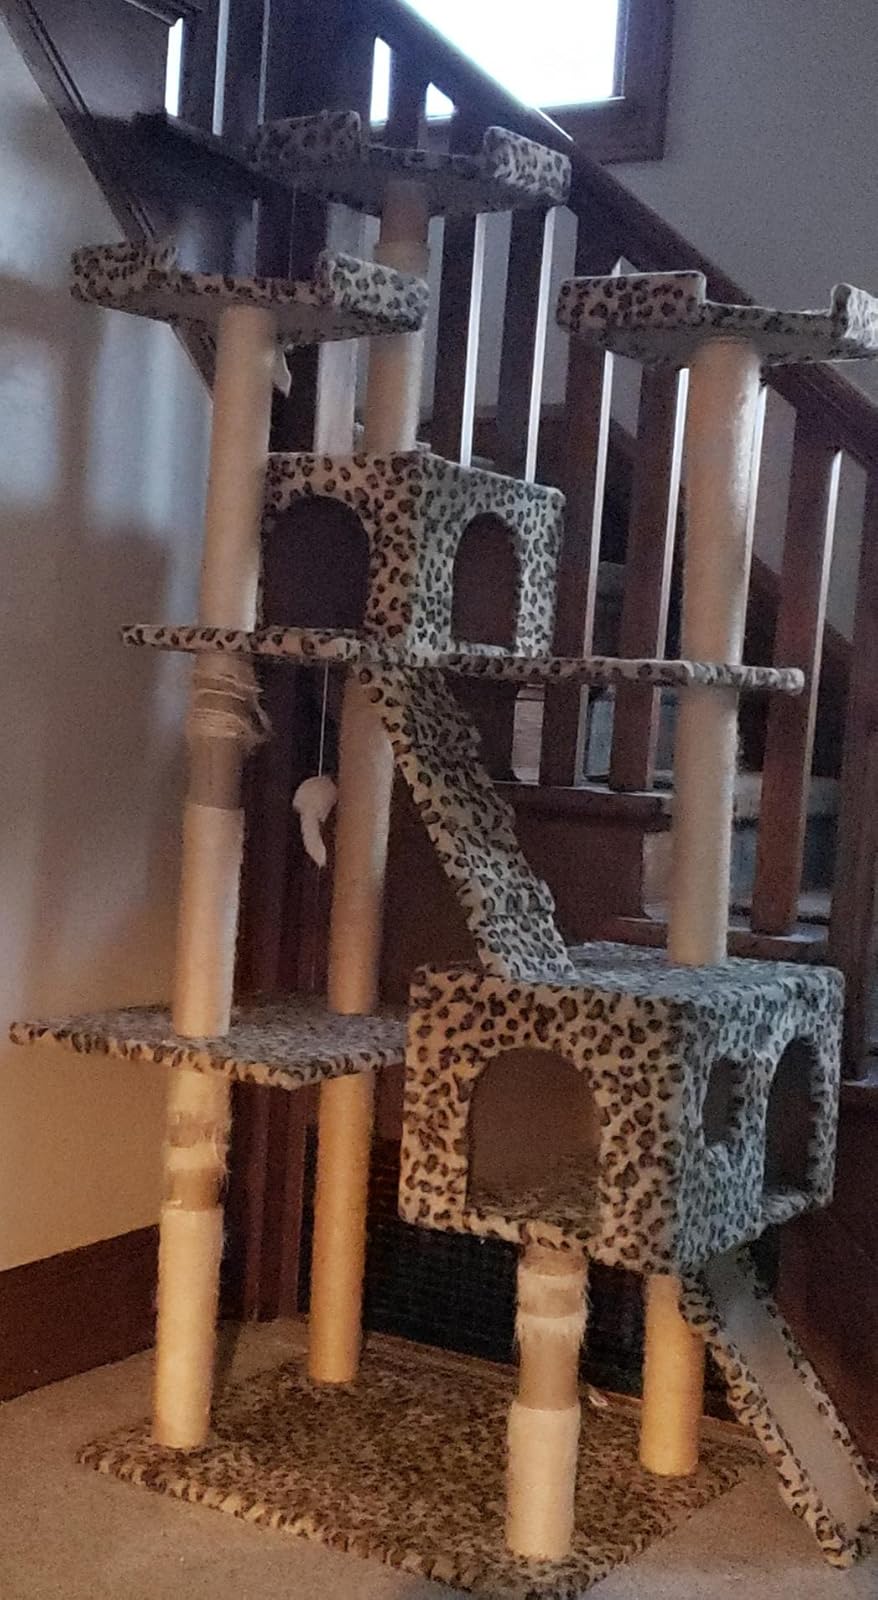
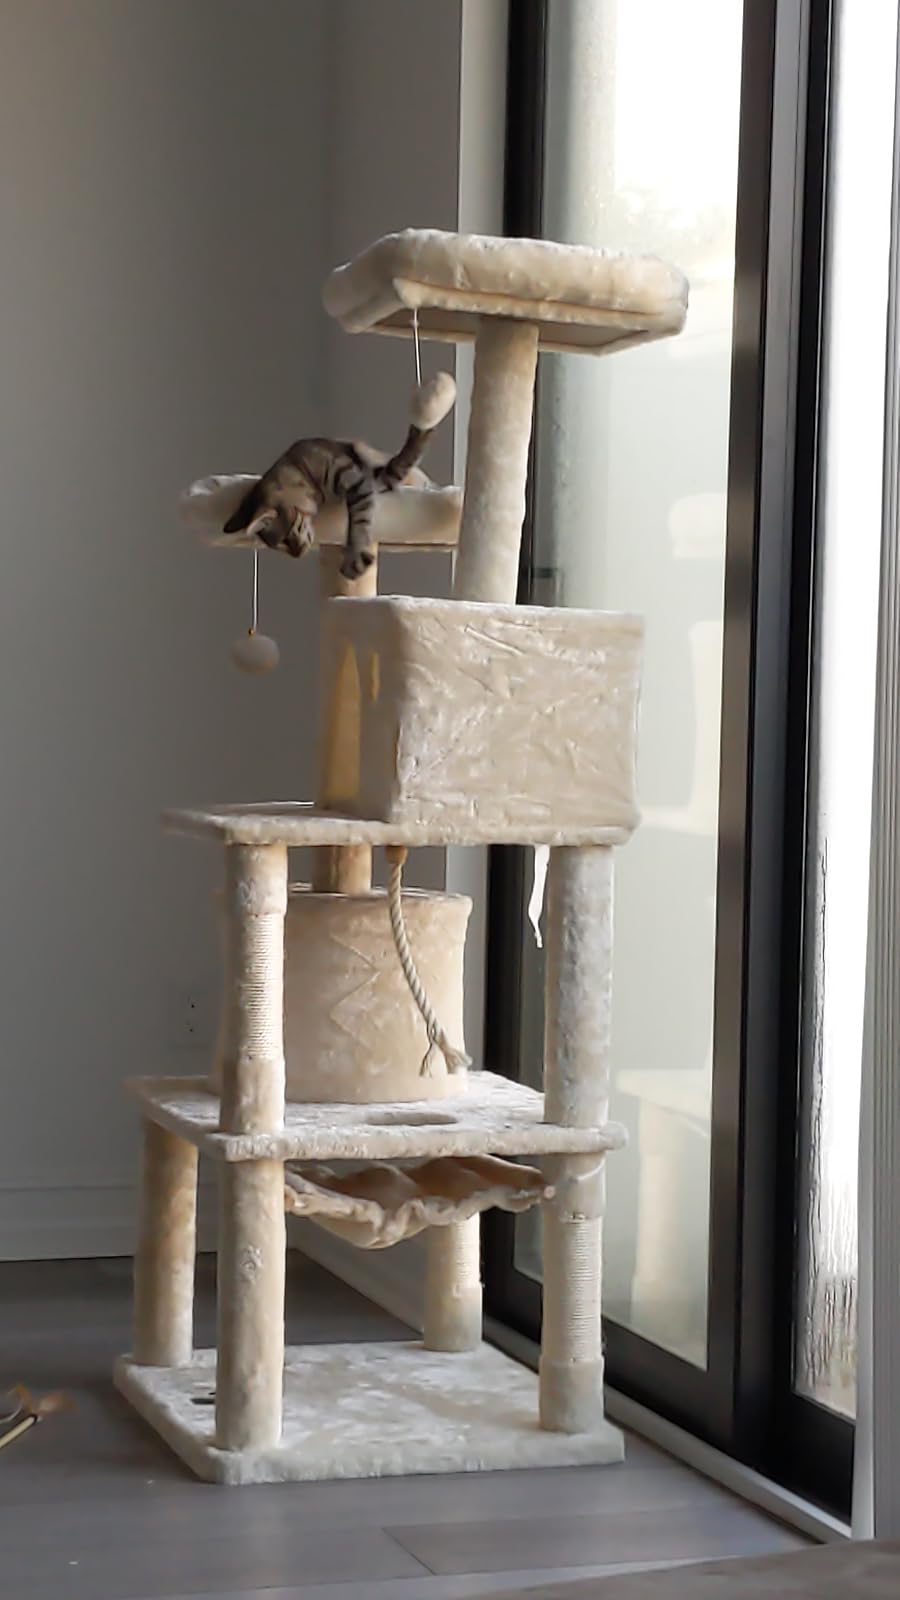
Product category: items_cat tree
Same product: no